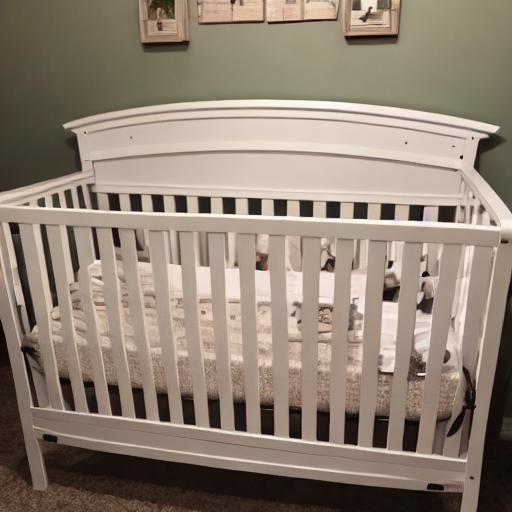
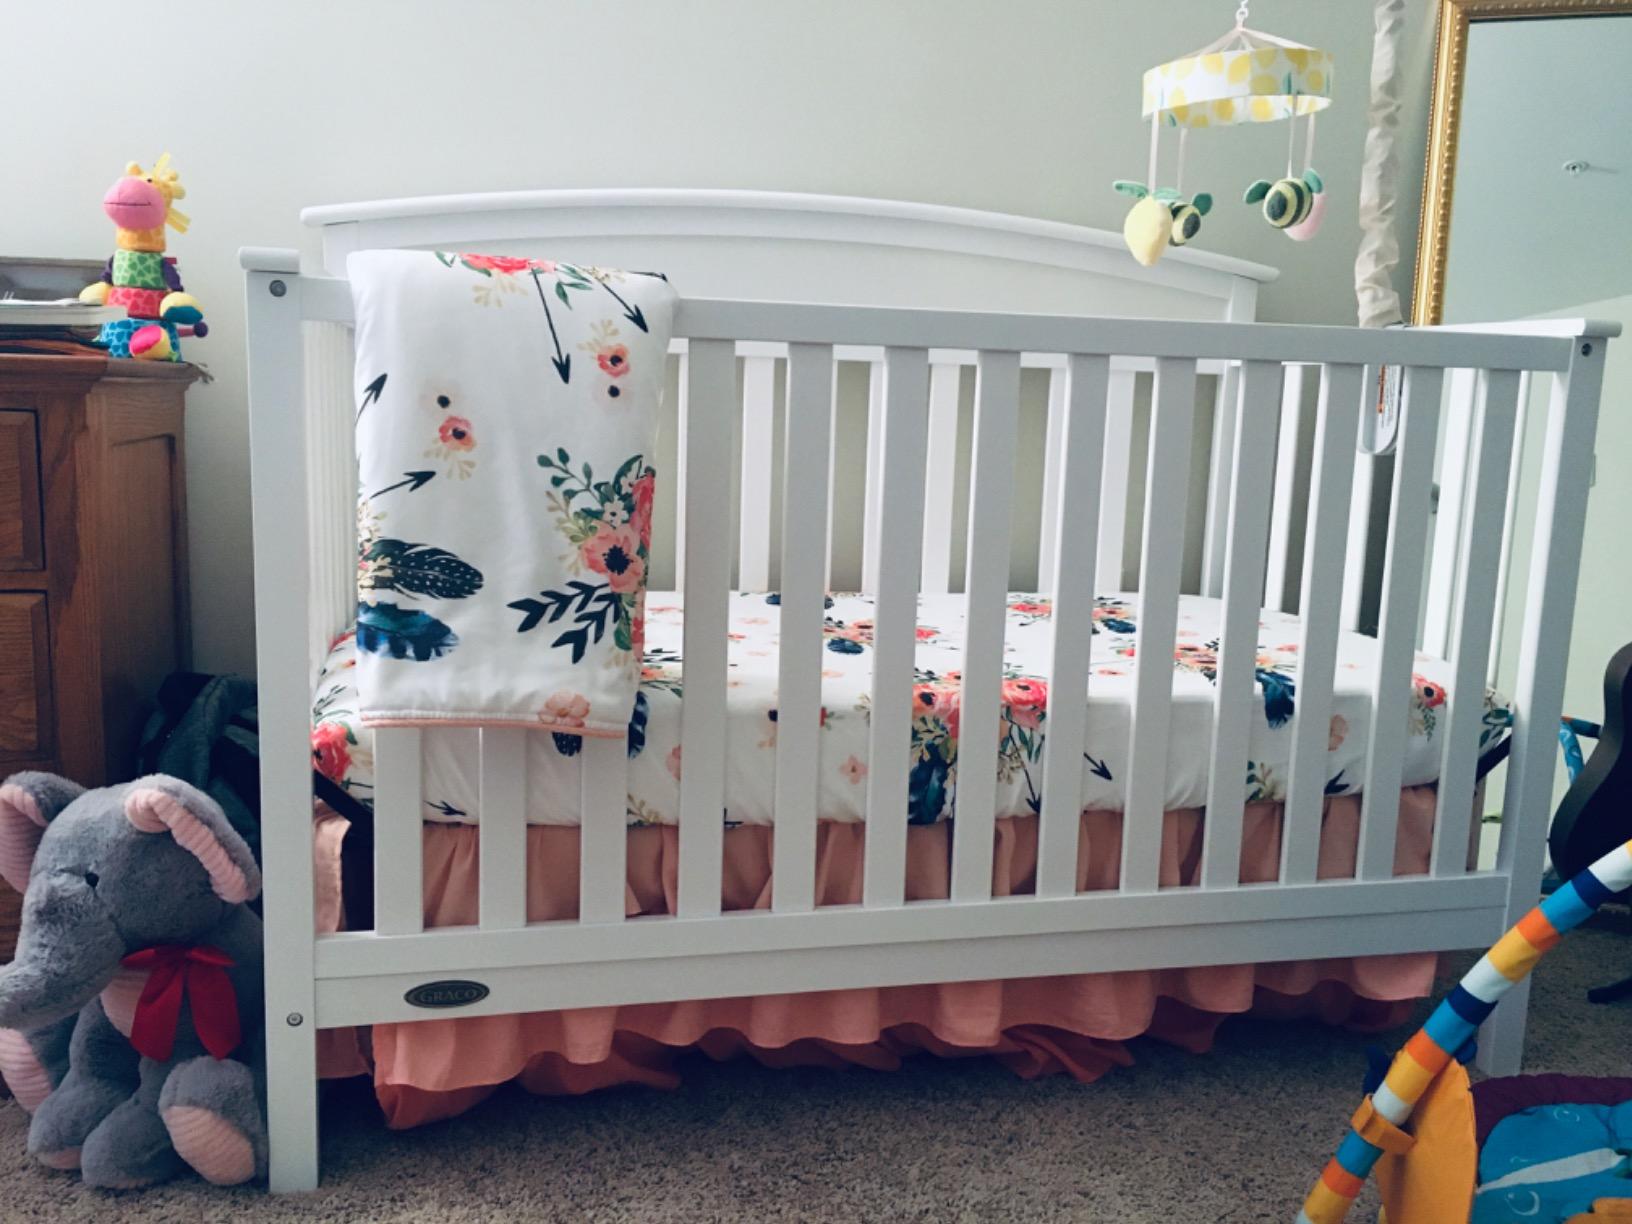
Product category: products_crib
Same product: no